Los Cabos Municipality

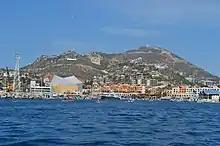
View of the port of Cabo San Lucas

The city of Cabo San Lucas, about to the west of San Jose del Cabo, is far more commercial. Unlike most Mexican towns, Cabo San Lucas has no main plaza or large cathedral. Instead, it is centered around the marina and entertainment district. Up until the latter 20th century, the area was a small fishing village when tourist infrastructure begun. Despite its success, high rise construction has been kept limited, focusing on resorts and sand-top restaurants in the beach area.